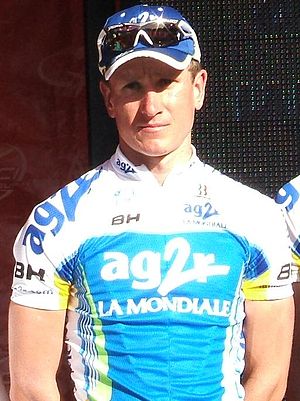
Aleksandr Efimkin
Aleksandr Efimkin, 2009
Aleksandr Jefimkin er en russisk professionel landevejscykelrytter for ProTour-holdet Ag2r-La Mondiale.